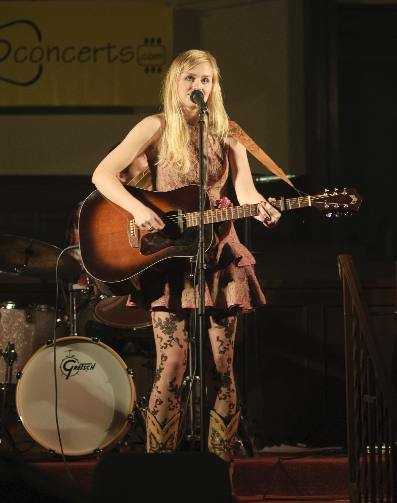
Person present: Yes